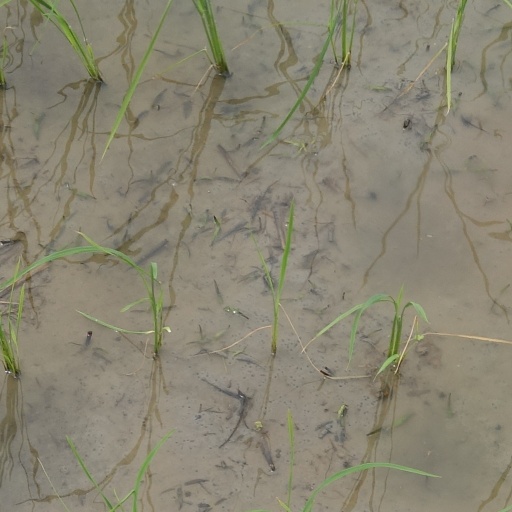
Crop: rice